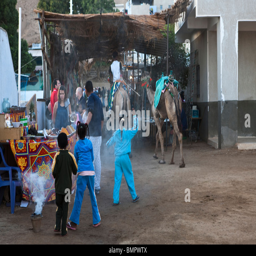
local people in the village